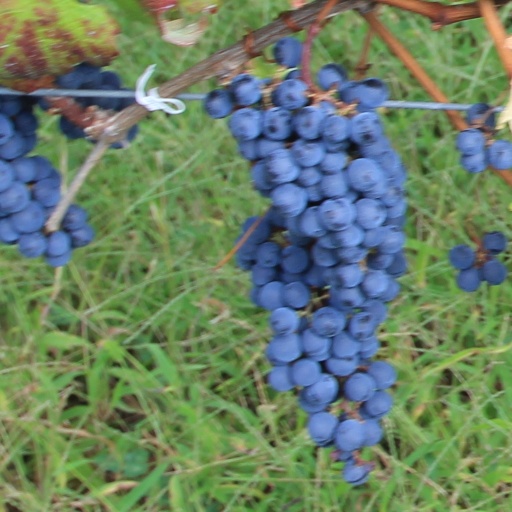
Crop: grape